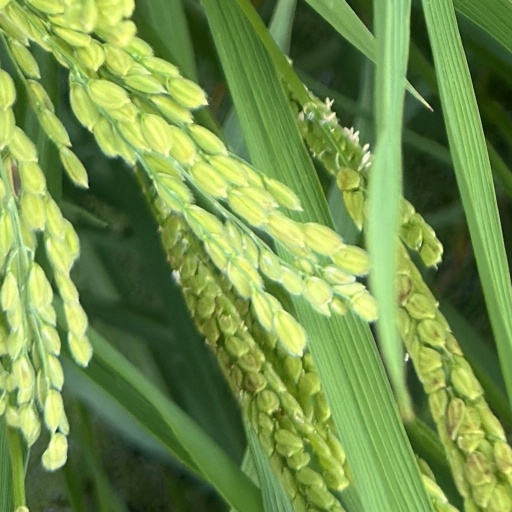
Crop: rice